Warmbüchenviertel

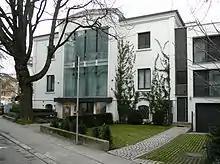
Headquarters of the charity "Ahlers Pro Arte" - one of the oldest buildings in Warmbüchenviertel.

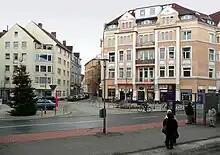
Lavesplatz

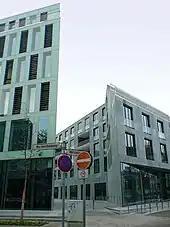
Buildings on Warmbüchenkamp Road

Towards the end of the 1840s, the Hanover city limit was Schiffgraben street, a former canal. At the time Warmbüchenviertel was an extramural agricultural area and known as Kirchwende (Church Corner), which is where "Kirchwender Straße" gets its name from. Here smallholders cultivated vegetables to sell in the market. The nearest city gate was the Aegidientor, from which the modern day Marienstraße ran eastwards, serving as the way to market. The Gartenkirche stood within Warmbüchenviertel, on Marienstraße from 1746. Its cemetery was the Gartenfriedhof, where Charlotte Kestner was buried, among others.